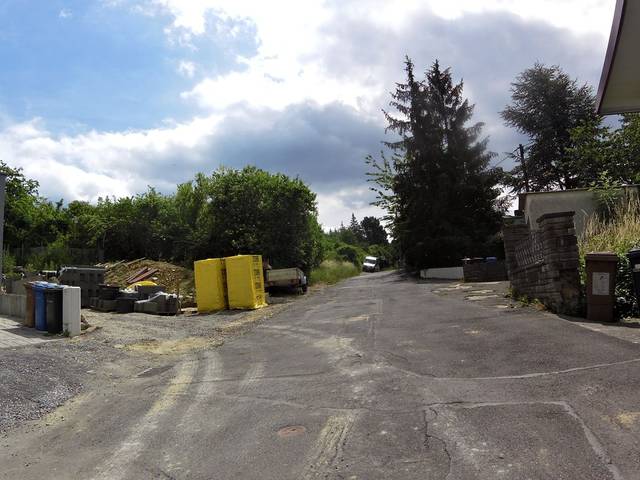
Region: Germany
Coordinates: 49.8134, 9.922